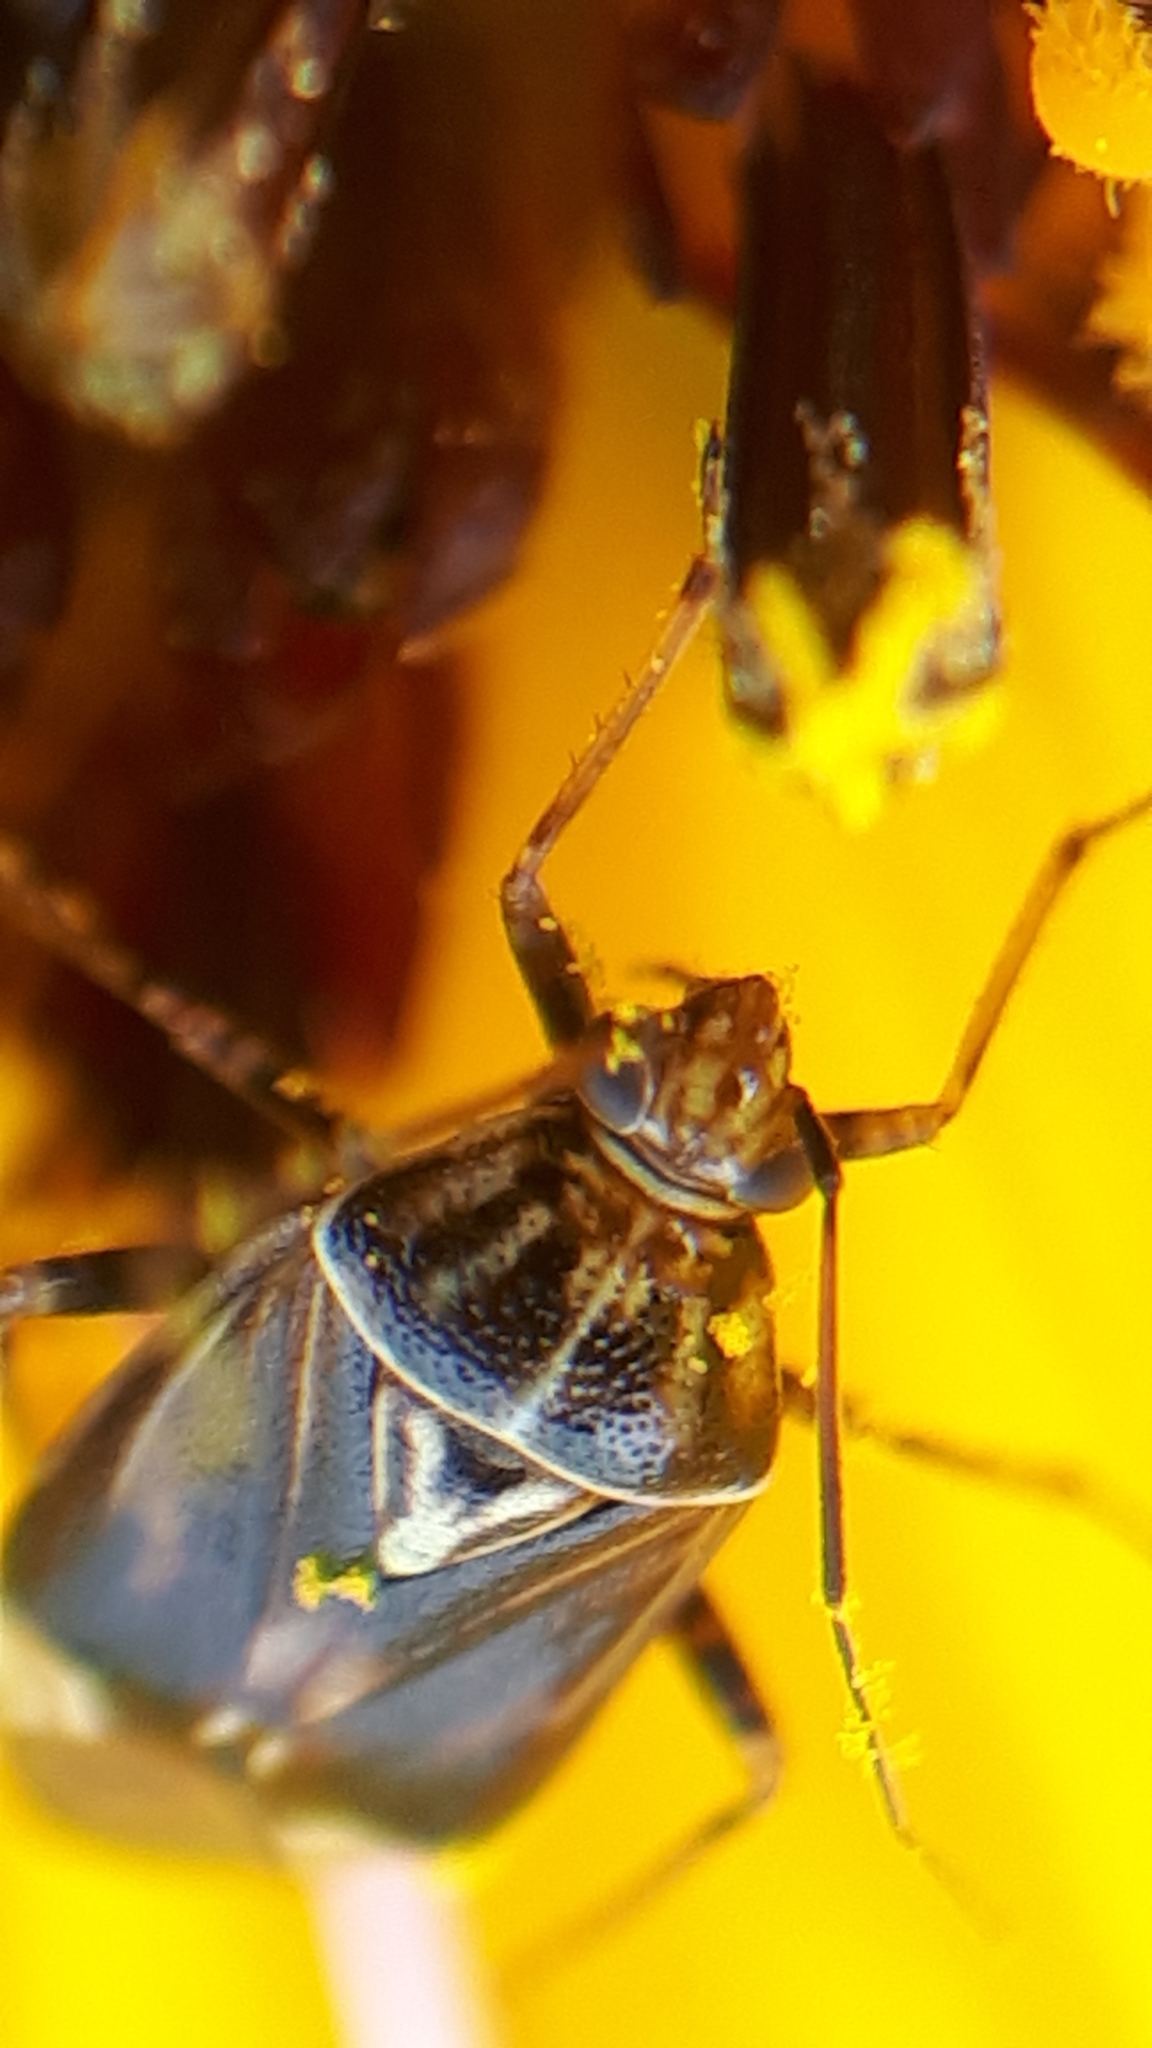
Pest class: lygus_bug